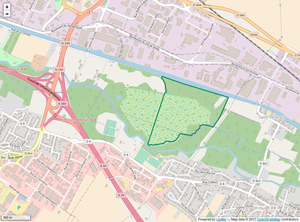
Périmètre de la RNR du marais ""les Trous de Leu""."
La réserve naturelle régionale du marais « les trous de Leu » est une réserve naturelle régionale située en Champagne-Ardenne dans la région Grand Est. Classée en 2014, elle occupe une surface de 33 hectares et protège une zone humide à proximité de Reims.